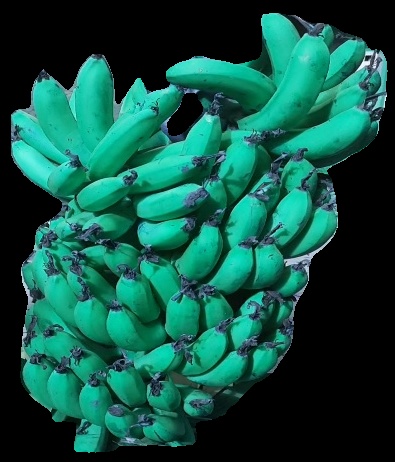
Variety: pachbale
Grade: grade3